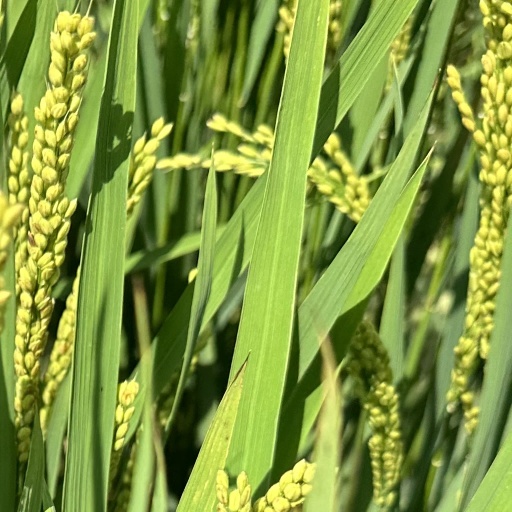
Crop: rice